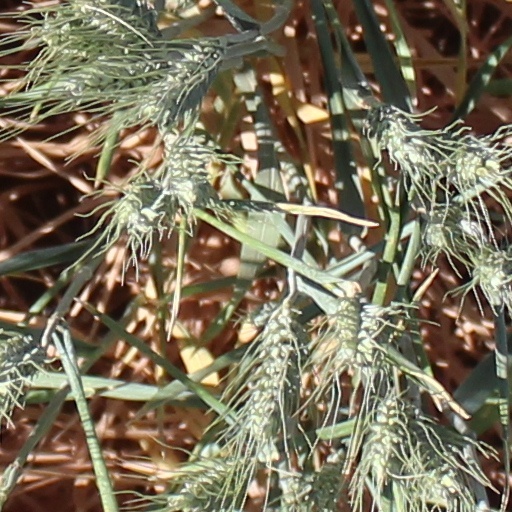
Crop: wheat